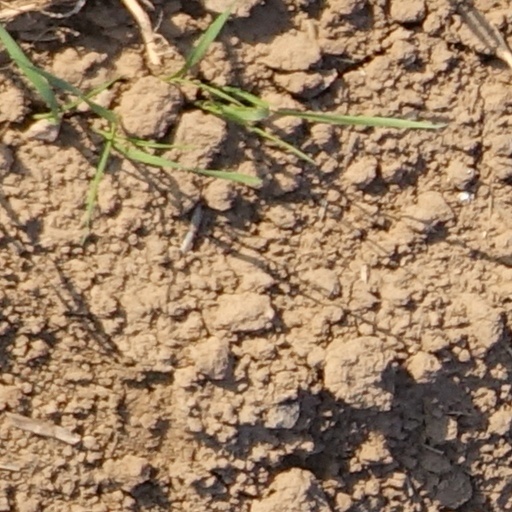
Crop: wheat